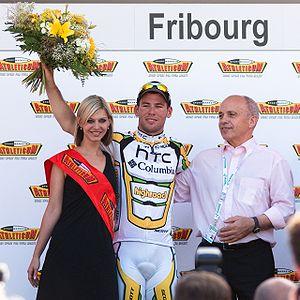
Mark Cavendish pour sa victoire lors de la seconde étape du Tour de Romandie 2010. Le conseiller fédéral Ueli Maurer sur la droite.
La 12ᵉ étape du Tour d'Espagne 2010 s'est déroulée le jeudi 9 septembre 2010 entre Andorre-la-Vieille en Andorre et Lleida sur 172 km.
La 13ᵉ étape du Tour d'Espagne 2010 s'est déroulée le vendredi 10 septembre 2010 entre Rincón de Soto et Burgos sur 196 km.